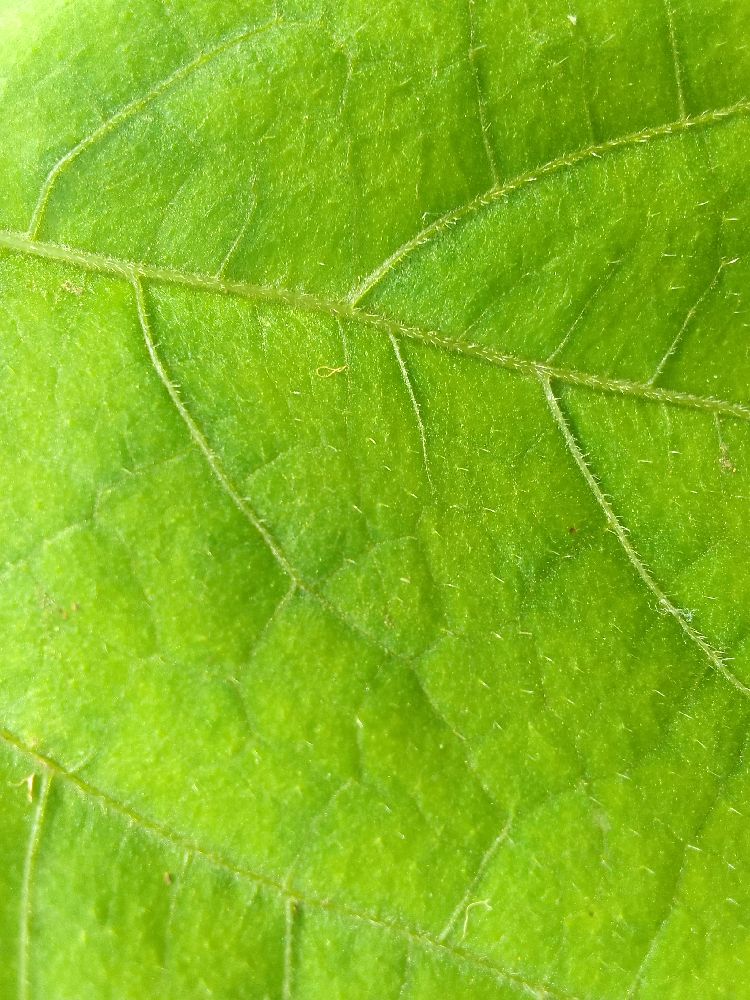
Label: healthy